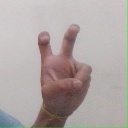
अक्षर: ई